El Capitan

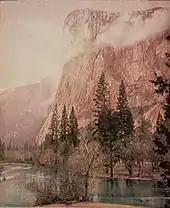
William Henry Jackson's 1899 photograph of El Capitan

Between the two main faces, the Southwest (on the left when looking directly at the wall) and the Southeast, is a prow. While today there are numerous established big wall climbing routes on both faces (for both free climbing and aid climbing), the most popular and most historically famous route is "The Nose", which follows this prow.